Macbeth, King of Scotland

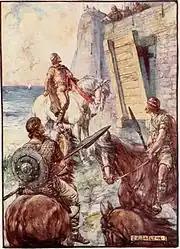
Macbeth at the fort of Macduff, by J. R. Skelton

In a 1959 essay, Boris Pasternak compared Shakespeare's characterisation of Macbeth to Raskolnikov, the protagonist of "Crime and Punishment" by Fyodor Dostoevsky. Pasternak explained that neither character begins as a murderer, but becomes one by a set of faulty rationalisations and a belief that he is above the law.